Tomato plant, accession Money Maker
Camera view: vertical (180 deg); turntable rotation: 180 degrees
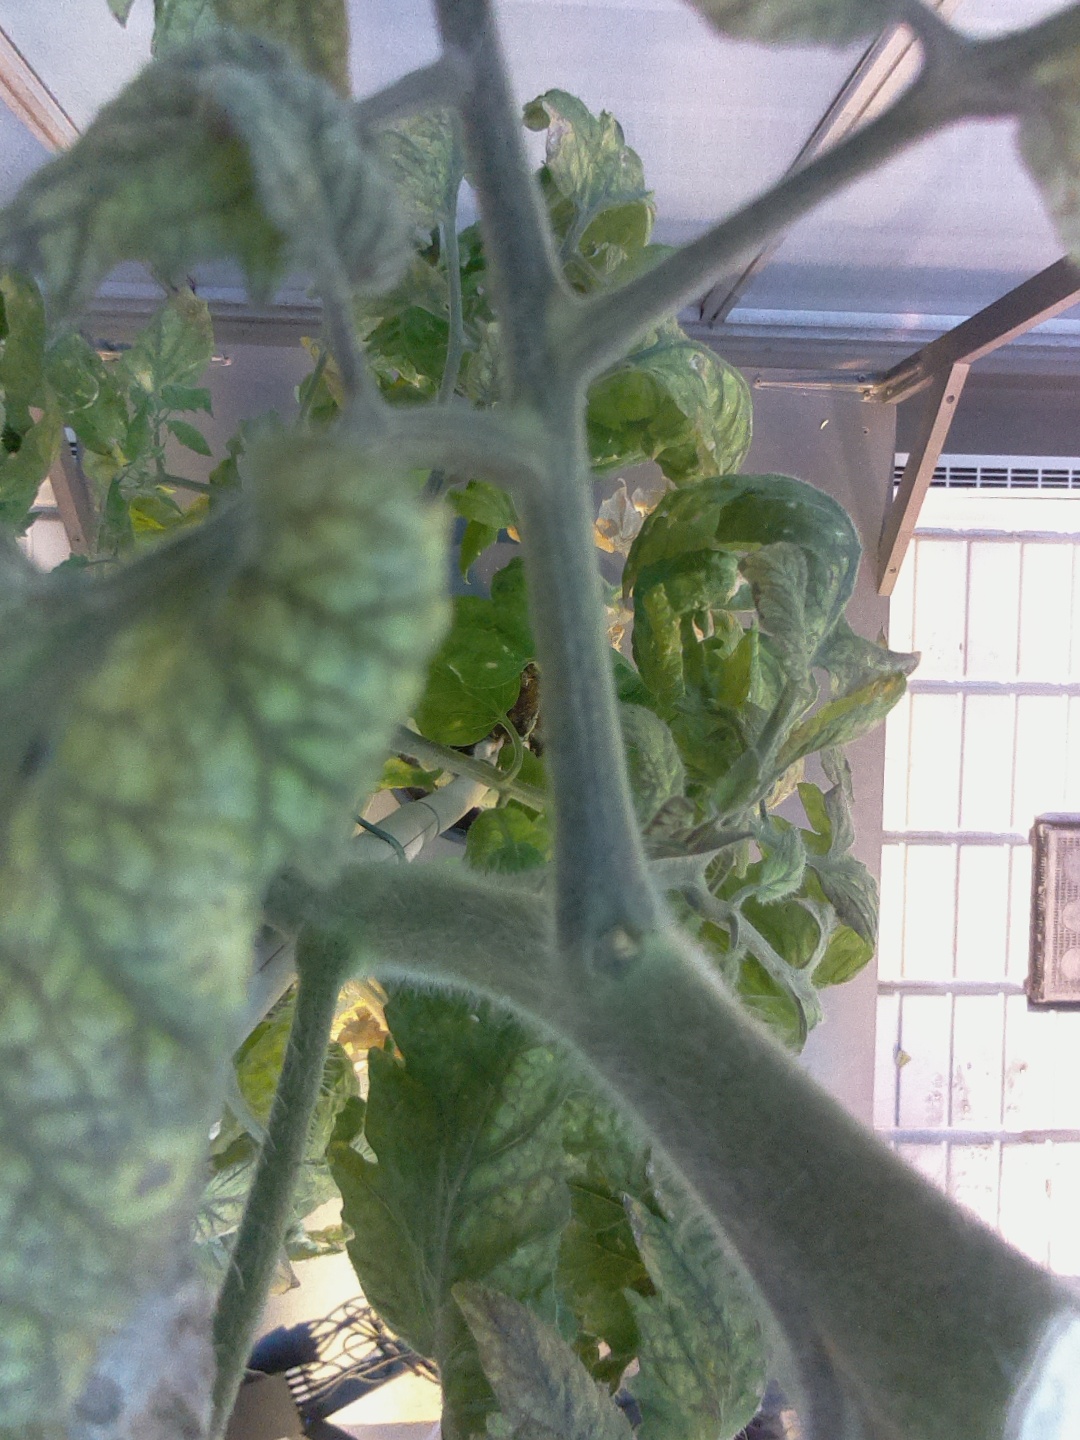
BBCH growth stage 78: 80% -90% of final fruit size